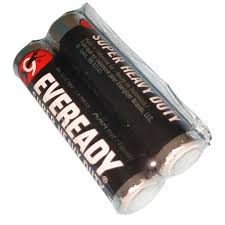
Waste category: battery